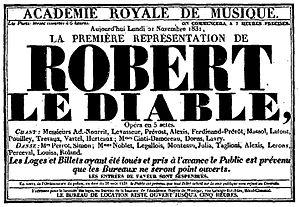
Affiche de la première représentation de Robert le Diable par Giacomo Meyerbeer le 21 novembre 1831 à l'Académie royale de Musique
Robert le Diable est un opéra en cinq actes sur un livret d'Eugène Scribe et Germain Delavigne, et une musique composée par Giacomo Meyerbeer. Adaptée de la légende médiévale de Robert le Diable, l’œuvre est le dixième opéra de Giacomo Meyerbeer, et son premier composé pour l’Opéra de Paris.